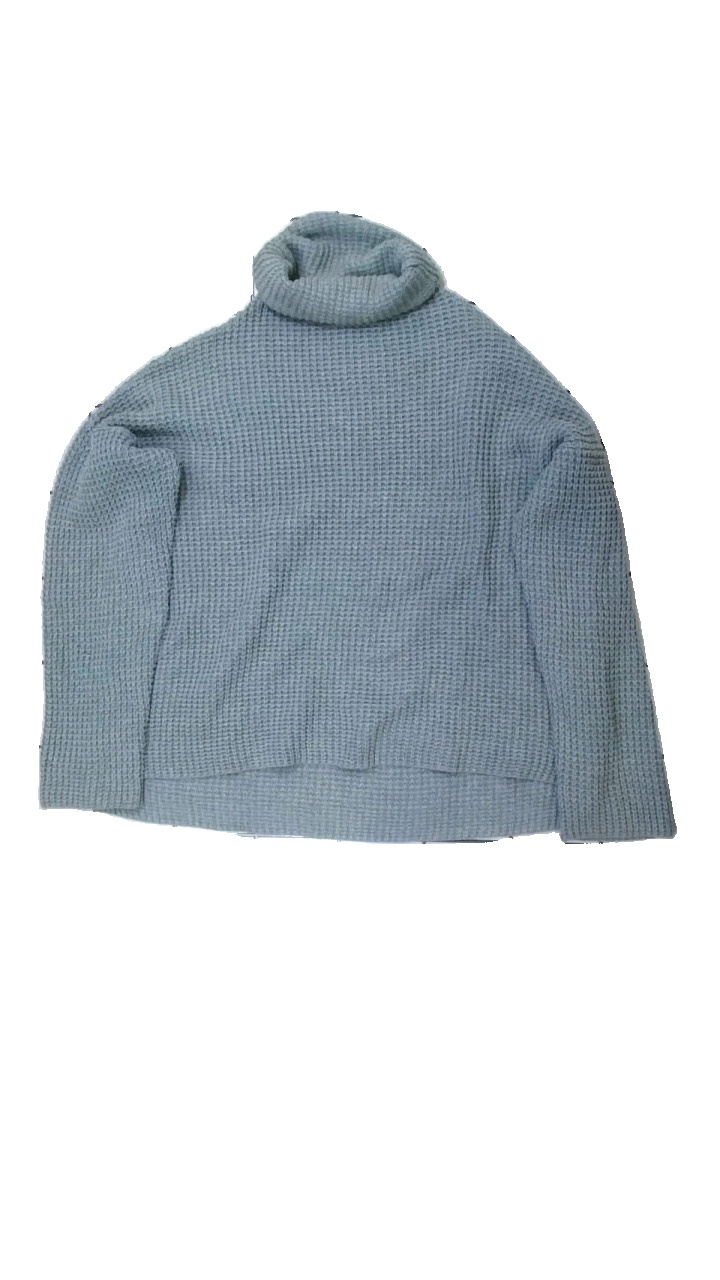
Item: Top (Ladies)
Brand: Lager 157
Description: virkad tröja
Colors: Grey
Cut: Turtle neck
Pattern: Other
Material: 50% bomull 50% akryl
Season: All
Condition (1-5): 5
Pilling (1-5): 5
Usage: Reuse
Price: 50-100